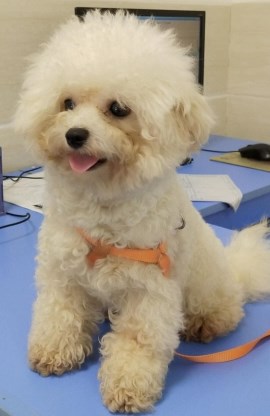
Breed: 3083-n000117-Bichon_Frise